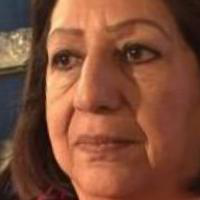
Age group: age 80 +